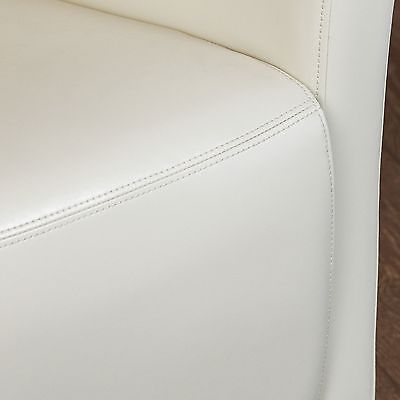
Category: chair